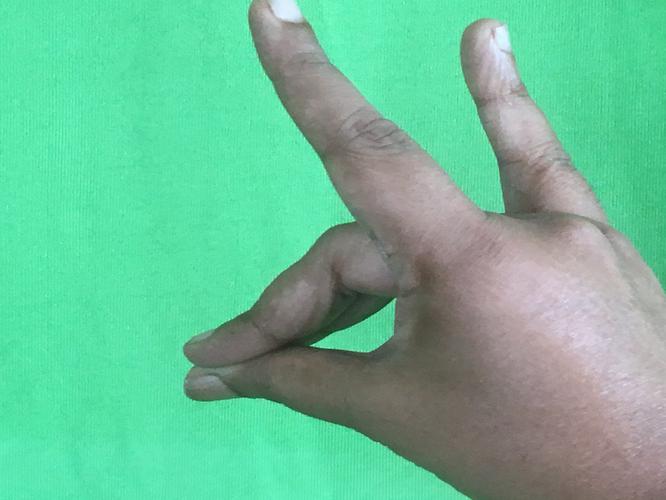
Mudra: Simhamukham
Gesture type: single_hand